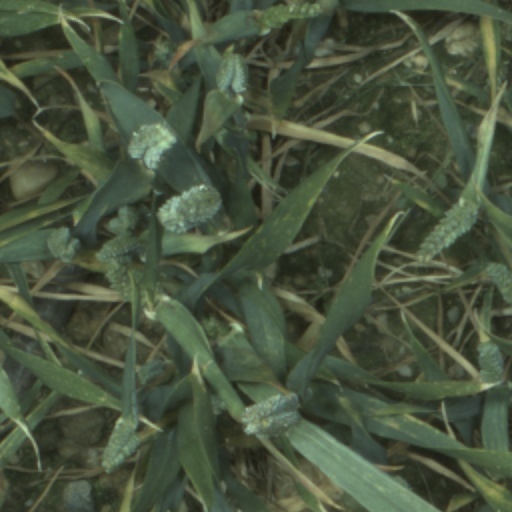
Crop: wheat